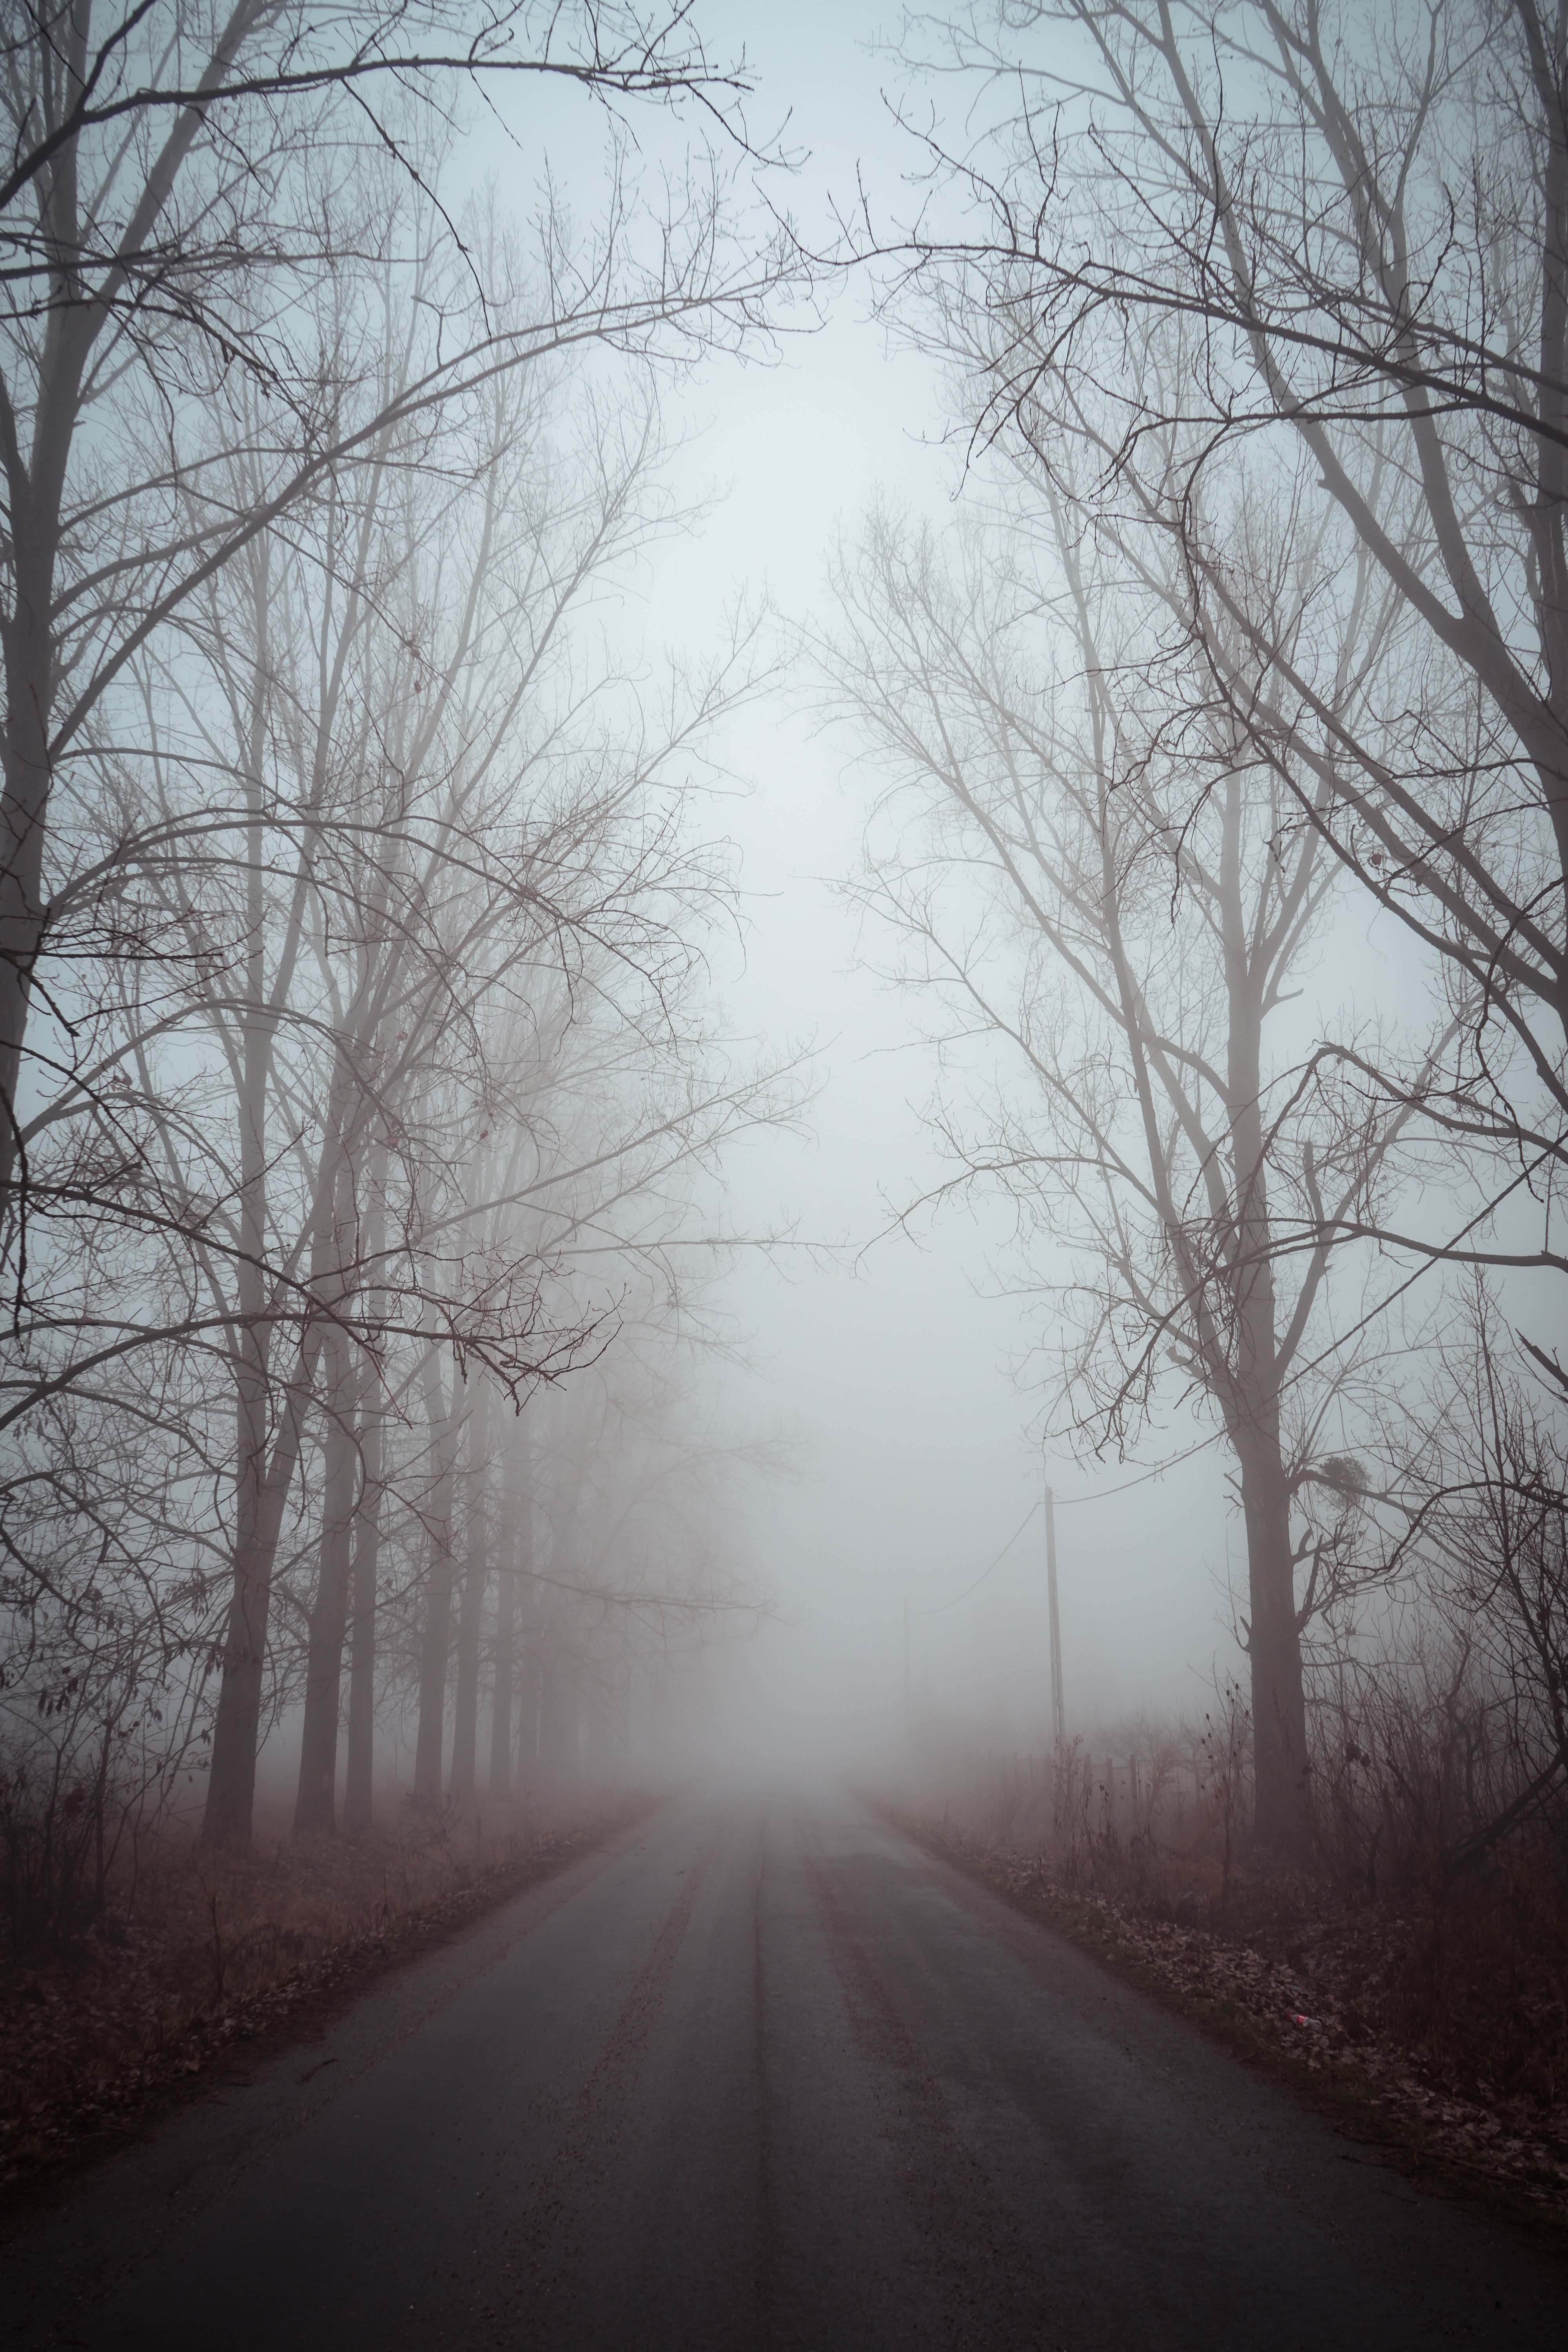
natural landscape, atmospheric phenomenon, sky, fog, tree, nature, mist, morning, atmosphere, road, branch, winter, woody plant, black and white, lane, infrastructure, haze, monochrome, cloud, forest, plant, sunlight, landscape, thoroughfare, freezing, photography, road surface, street, woodland